Seo In-guk

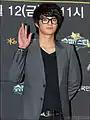
Seo in August 2011

In 2009, Seo competed in the Mnet singing competition program "Superstar K", winning the show's first season. On October 27, 2009, he released his debut extended play "Calling", with the same-title lead single composed by Bang Si-hyuk topping multiple music sites on its release day. Seo signed with Jellyfish Entertainment in the same year and won the Male Newcomer of the Year Award at the 2009 Cyworld Digital Music Awards.